Meru (film)

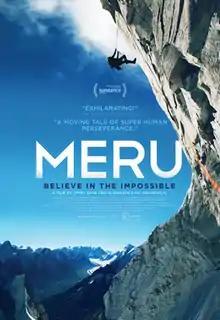
Theatrical release poster

Meru is a 2015 documentary film chronicling the 2011 first ascent of a new climbing route up the prow of the dramatic "Shark's Fin" on the northeast side of Meru Peak in the Indian Himalayas. The route required a complex range of alpine climbing, big wall climbing, and aid climbing techniques, and had rebuffed many famous climbers, including the team of Conrad Anker, Jimmy Chin, and Renan Ozturk who are featured in the film. It was co-directed by the husband and wife team of Jimmy Chin and Elizabeth Chai Vasarhelyi, and won the 'U.S. Audience Documentary Award' at the 2015 Sundance Film Festival.